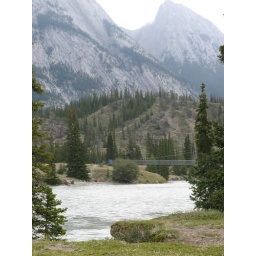
suspension bridge over North Saskatchewan river